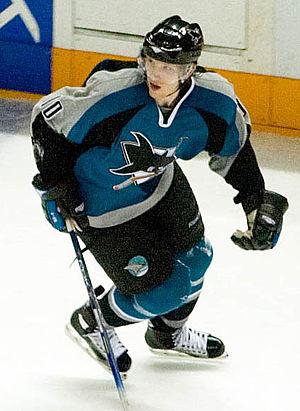
Christian Ehrhoff est un joueur professionnel allemand de hockey sur glace qui évolue au poste de défenseur. Il est actuellement membre des Kings de Los Angeles de la Ligue nationale de hockey.